Berlin U-Bahn rolling stock

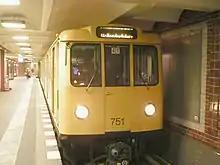
A A3L71 type U-Bahn

After World War II a new batch of vehicles became necessary - the trains had been badly damaged in the war. At this point the new "A3" type, modelled on its big Großprofil brother "DL", was designed. There were three batches of this type in the years 1960/61, 1964 and 1966. However, because these were built from steel, the new trains required a large amount of electricity. A3 trains have begun refurbishment for A3-64 and A3-66 from 2003 to 2006, known as "A3E", but 8 trains were scrapped in 2000. Based on the A3, the "A3L" type built from aluminum was developed.